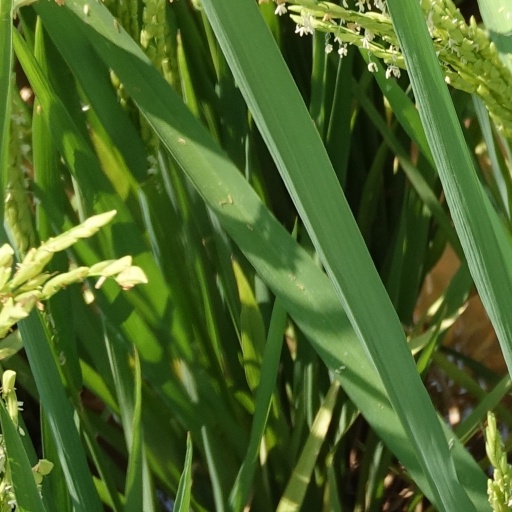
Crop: rice